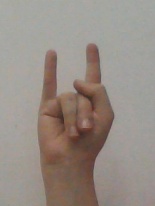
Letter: la